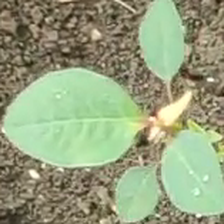
Weed species: Moti_dudhi(Euphorbia_geneculata_L)